Chetniks

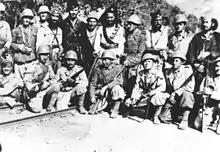
Chetniks and Italians in Jablanica in 1943

For this reason, they sought an alliance with the Italian occupation forces in Yugoslavia. The Chetniks noticed that Italy on occupied territories implemented a traditional policy of deceiving Croats with the help of Serbs and they believed that Italy, in case of victory of the Axis powers, would favor Serbs in Lika, northern Dalmatia and Bosnia and Herzegovina and that Serbian autonomy would be created in this area under Italian protectorate. The Italians (especially General Dalmazzo) looked favorably on these approaches and hoped to first avoid fighting the Chetniks, and then use them against the Partisans, a strategy which they thought would give them an "enormous advantage". An agreement was concluded on 11 January 1942 between the representative of the Italian 2nd Army, Captain Angelo De Matteis and the Chetnik representative for southeastern Bosnia, Mutimir Petković, and was later signed by Draža Mihailović's chief delegate in Bosnia, Major Boško Todorović. Among other provisions of the agreement, it was agreed that the Italians would support Chetnik formations with arms and provisions, and would facilitate the release of "recommended individuals" from Axis concentration camps (Jasenovac, Rab, etc.). The chief interest of both the Chetniks and Italians would be to assist each other in combating Partisan-led resistance. According to Martin, the Chetnik-Italian truce received approval from British Intelligence as it was seen as a way of garnering intelligence. Birčanin was instructed to gather information on harbor facilities, troop movements, mining operations and Axis communications in preparation for an Allied invasion of the Dubrovnik coast scheduled for 1943, an invasion that never eventuated.